Action role-playing game

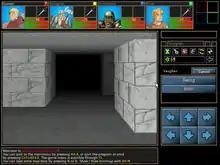
"Damnation of Gods", a first-person dungeon crawl and a "Dungeon Master" clone

In late 1987, FTL Games released "Dungeon Master", a dungeon crawler that had a real-time game world and some real-time combat elements (akin to Active Time Battle), requiring players to quickly issue orders to the characters, setting the standard for first-person computer RPGs for several years. It inspired many other developers to make real-time dungeon crawlers, such as "Eye of the Beholder" and "". "Dungeons of Daggorath" meanwhile for the TRS-80 Color Computer had first employed real-time combat in 1982.